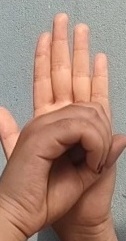
ASL sign: 0